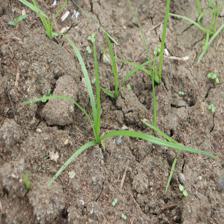
Label: Grass